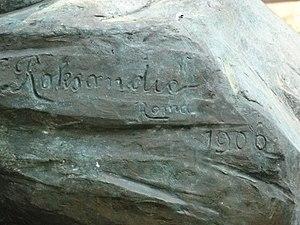
La fontaine du Pêcheur ou Le Pêcheur malheureux, située au centre du parc du Grand Kalemegdan, à Belgrade, en Serbie, est l’œuvre du sculpteur Simeon Roksandić. Il l'a créée à Munich et à Rome, en 1906, pendant une année de congé de son poste de professeur de dessin au lycée de Kragujevac.